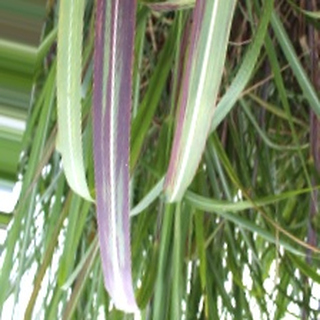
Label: sugarcane_bacterial_blight